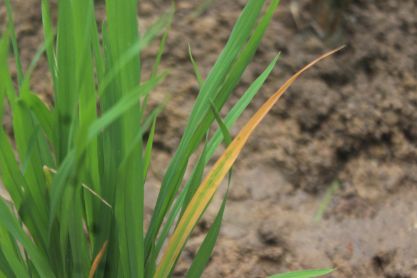
Disease: Tungro